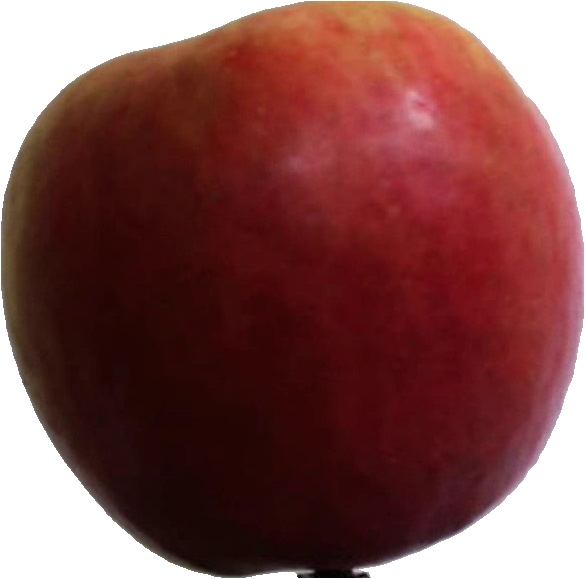
Label: apple_crimson_snow_1